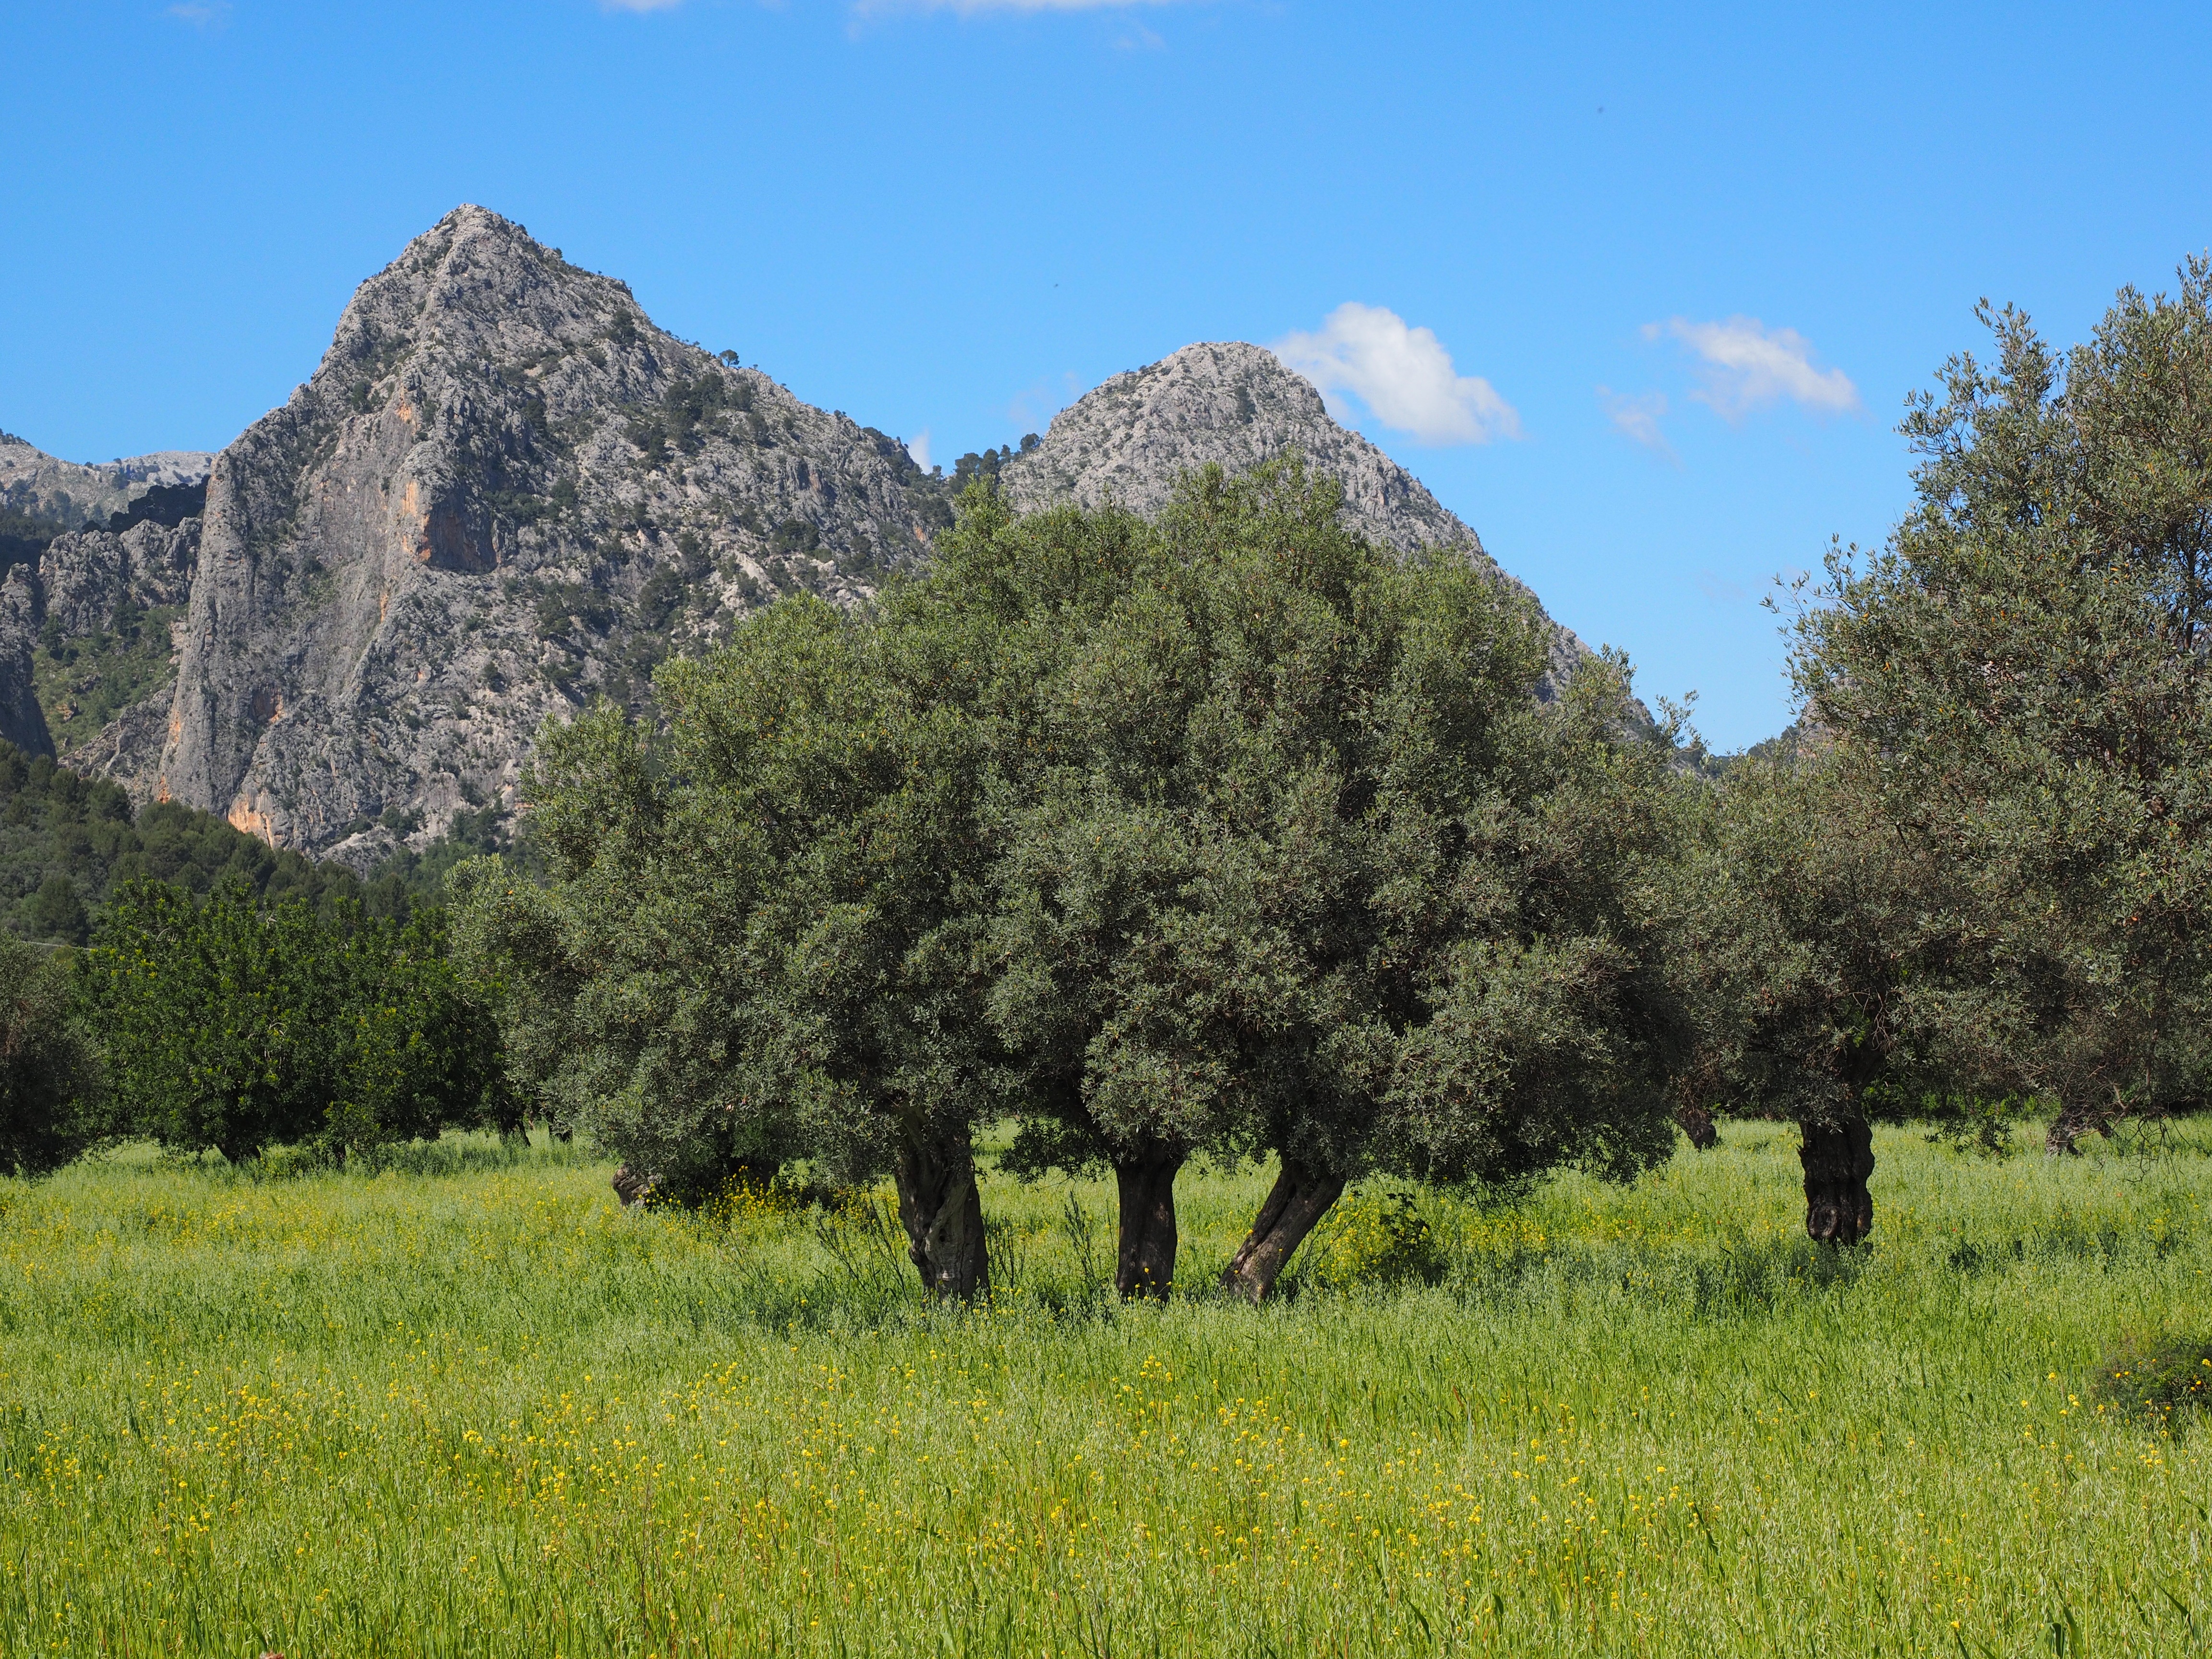
tree, mountain, plant, meadow, prairie, hill, flower, valley, mountain range, pasture, agriculture, ridge, mountains, grassland, plantation, plateau, mallorca, woodland, habitat, planting, ecosystem, olive tree, rural area, olive grove, biome, olive garden, estate raixa, olive plantation, olive planting, olive cultivation, natural environment, geographical feature, woody plant, mountainous landforms